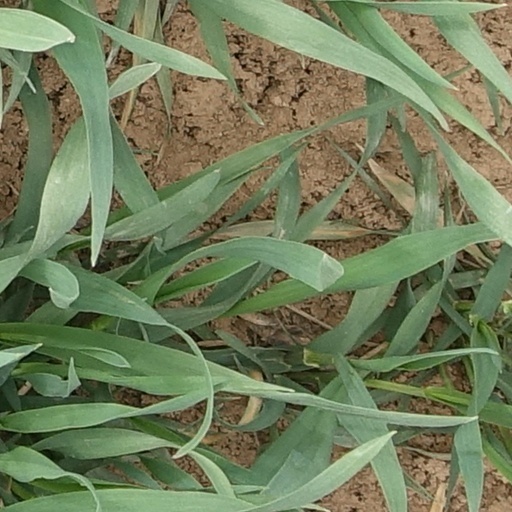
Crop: wheat